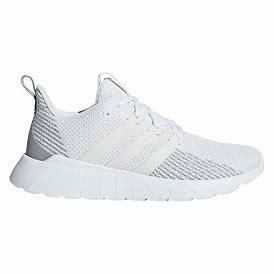
Brand: Adidas
Model: Questar Flow